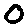
Label: 0